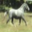
Label: horse